Alie Lindberg

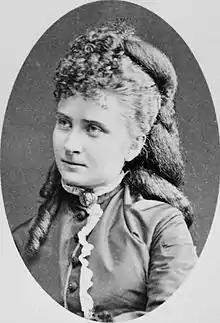
Alie Lindberg, photographed by Charles Riis

Alexandra Emilia (Alie) Lindberg-Larsen (19 May 1849 – 27 November 1933) was a Finnish pianist and student of Franz Liszt, Karl Tausig and Adolf Henselt.